The Terra Data

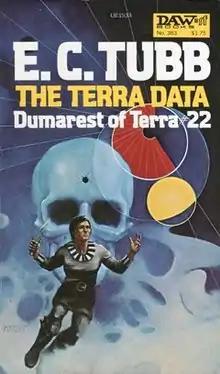
First edition (publ. DAW books)Cover art by Michael Mariano

Tom Easton reviewed "The Terra Data" for "Analog Science Fiction/Science Fact", and commented that "the Dumarest series is too blamed long. When it was new, I looked forward to six or eight more books before a final answer. Now that it is stretching toward two dozen, I am getting impatient. Come on, Tubb! Give the man a break!"